Expedition 63

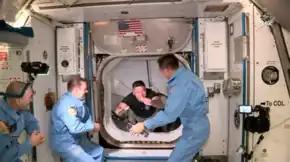
Bob Behnken enters the ISS shortly after the Crew Dragon hatch opened.

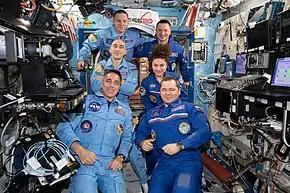
The Expedition 62 and 63 crews pose together moments after Oleg Skripochka handed over ISS command to Chris Cassidy.

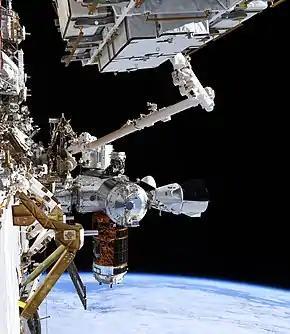
On 26 June 2020, spacewalkers Behnken and Cassidy completed the first of four scheduled spacewalks.

Since delays to the NASA Commercial Crew Program could have left Cassidy as the only crew member on the US Orbital Segment (USOS) for an extended period of time, Anatoli Ivanishin carried out training on American Extravehicular Mobility Unit (EMU) spacesuits. In the unlikely event that an unscheduled EVA had to take place before any more USOS crew members arrived on the station, if Ivanishin had taken part in an EVA in the EMU, he would have been the first Russian cosmonaut to use an EMU since Yuri Malenchenko (who performed the EVA with NASA Astronaut Peggy Whitson) during Expedition 16 in 2007. For the same reason, Vagner has had to train on the USOS Robotic Arm (Canadarm2) in order to robotically support any spacewalk carried out by Cassidy and Ivanishin. With the flight of Crew Dragon Demo-2 being extended to approximately 65 days, NASA astronauts Doug Hurley and Bob Behnken were trained to carry out any EVAs alongside Cassidy if the need arose. During any excursions, Cassidy and Behnken would perform the EVAs with Hurley supporting the spacewalk robotically from inside the station.